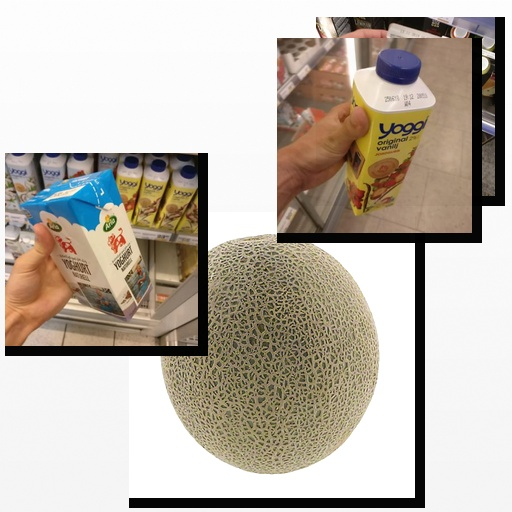
Food items: cantaloupe, yoghurt, strawberry_yoghurt, red_grapefruit_juice